Marilyn Buck

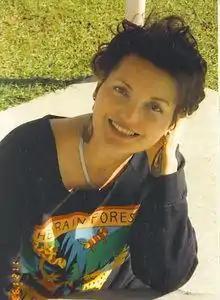

Marilyn Jean Buck (December 13, 1947–August 3, 2010) was an American Marxist, feminist poet, and anti-war, anti-imperialist, and anti-racist activist, who was imprisoned for her participation in the 1979 prison escape of Assata Shakur, the 1981 Brink's robbery, and the 1983 U.S. Senate bombing. Buck received an 80-year sentence, which she served in federal prison, from where she published numerous articles as well as poetry. She was released on July 15, 2010, less than a month before her death at age 62 from cancer.